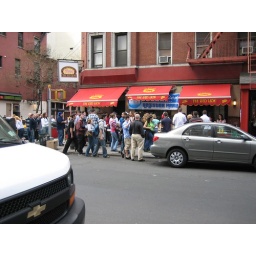
the red lion in the west village